Identifiers.org

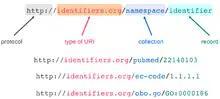
Structure and examples of Identifiers.org URIs.

The system allows a consistent and uniform annotation of datasets. This in turn facilitates data alignment and integration. Identifiers.org URIs are used to encode the metadata in the standard formats of the COMBINE initiative, such as SBML. In particular, databases such as BioModels Database and Reactome export their data in SBML with cross-references encoded using Identifiers.org URIs. These URIs are also used in various semantic web projects such as Bio2RDF, Open PHACTS and the EBI RDF platform Identifiers.org is part of the Interoperability Platform of the European life-sciences Infrastructure for biological Information.